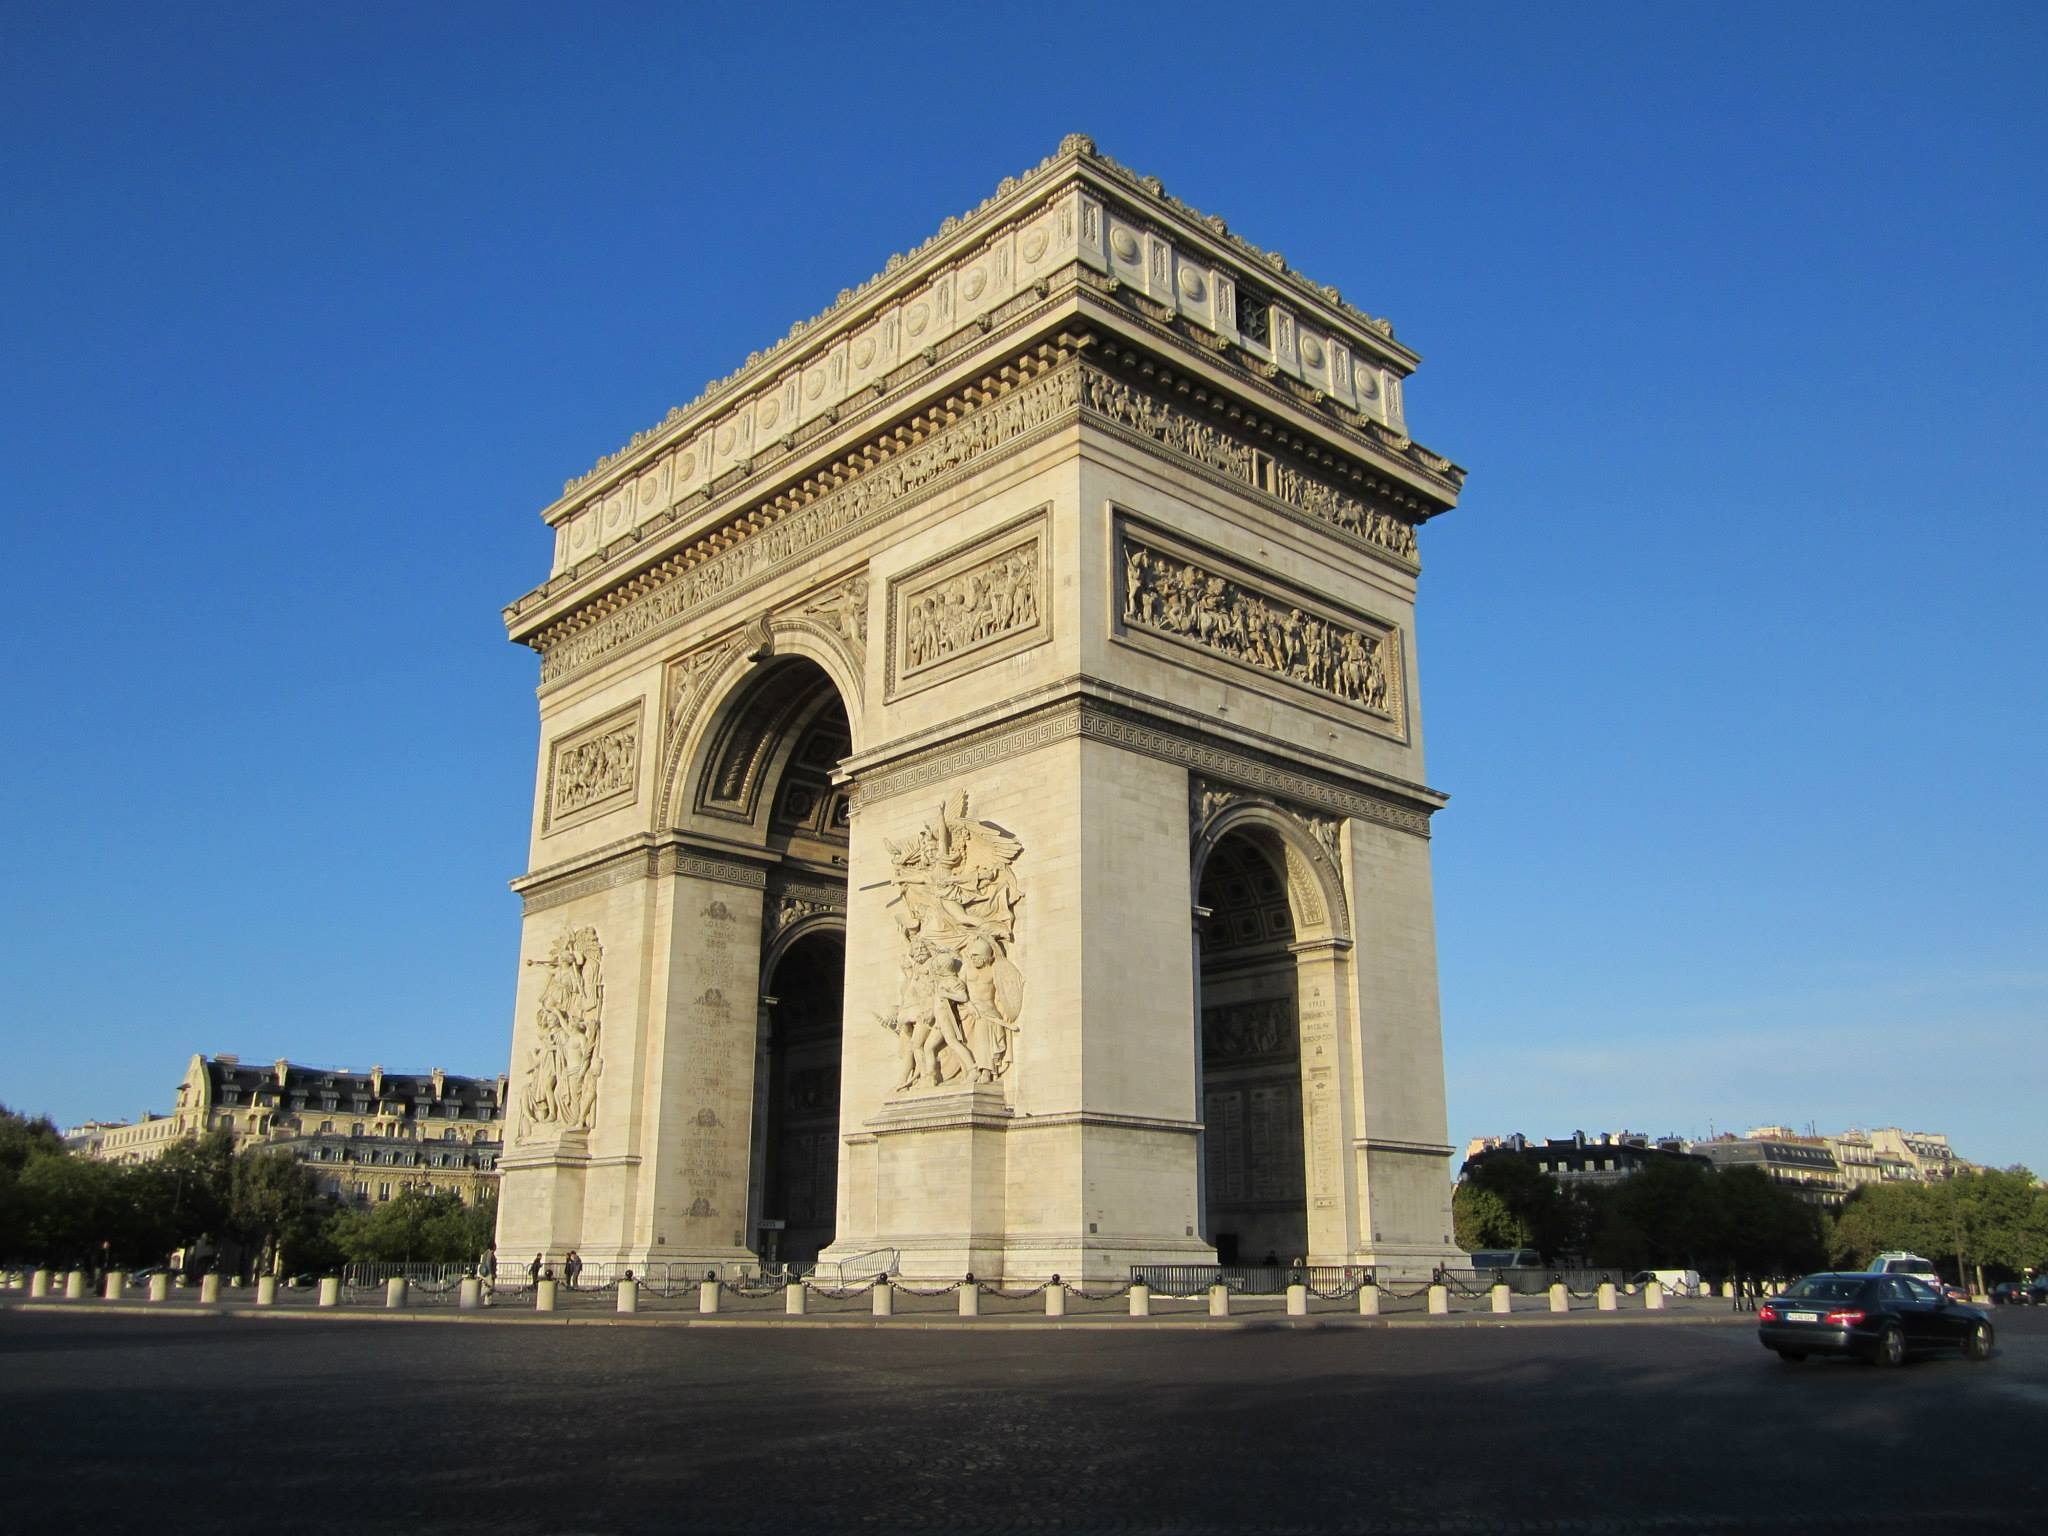
architecture, paris, monument, france, europe, arch, tower, landmark, facade, arc de triomphe, memorial, triumphal arch, ancient history, ancient roman architecture